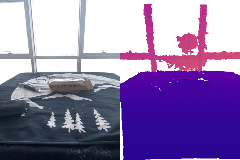
Label: cake